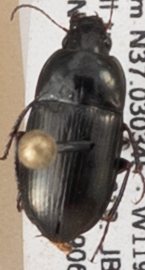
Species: Amara californica
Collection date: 2019-06-05
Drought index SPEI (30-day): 2.01
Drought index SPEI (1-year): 0.39
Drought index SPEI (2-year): -0.086